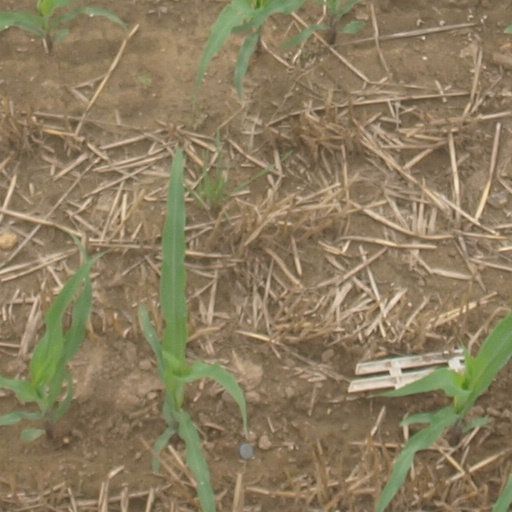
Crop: maize; corn